Copernicus (lunar crater)

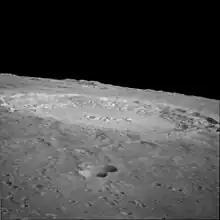
Copernicus from Apollo 12. "NASA photo."

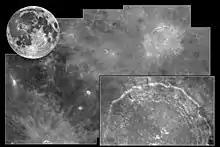
Telescopic views of Copernicus crater ("inset"), showing its location on the near side

Copernicus is named after the astronomer Nicolaus Copernicus. Like many of the craters on the Moon's near side, it was given its name by Giovanni Riccioli, whose 1651 nomenclature system has become standardized. Riccioli awarded Copernicus a prominent crater despite the fact that, as an Italian Jesuit, he conformed with church doctrine in publicly opposing Copernicus's heliocentric system. Riccioli justified the name by noting that he had symbolically thrown all the heliocentrist astronomers into the Ocean of Storms. However, astronomical historian Ewan Whitaker suspects that the prominence of Copernicus crater is a sign that Riccioli secretly supported the heliocentric system and was ensuring that Nicolaus Copernicus would receive a worthy legacy for future generations.